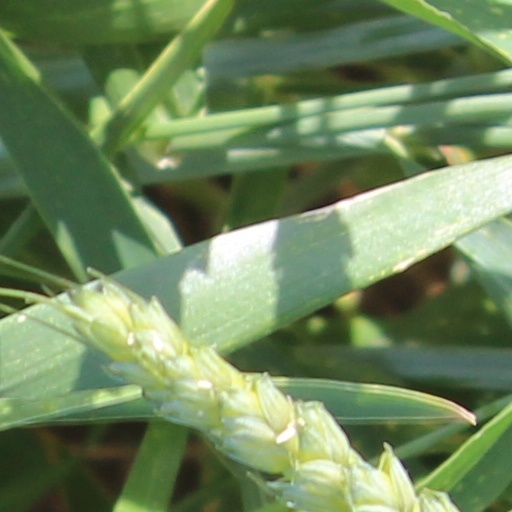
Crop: wheat